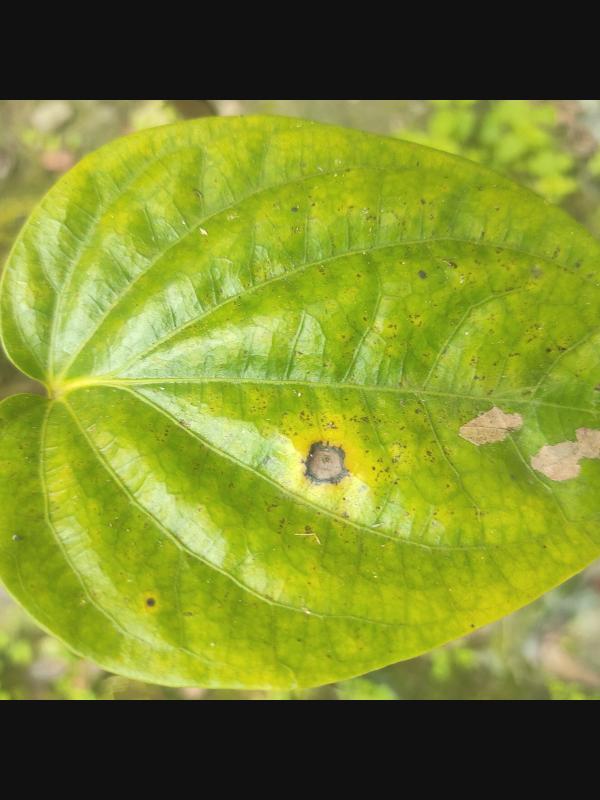
Label: Fungal_Brown_Spot_Disease